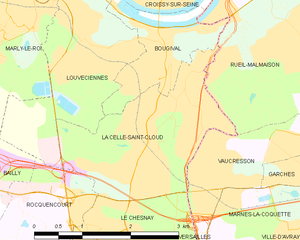
Carte des communes françaises La Celle-Saint-Cloud